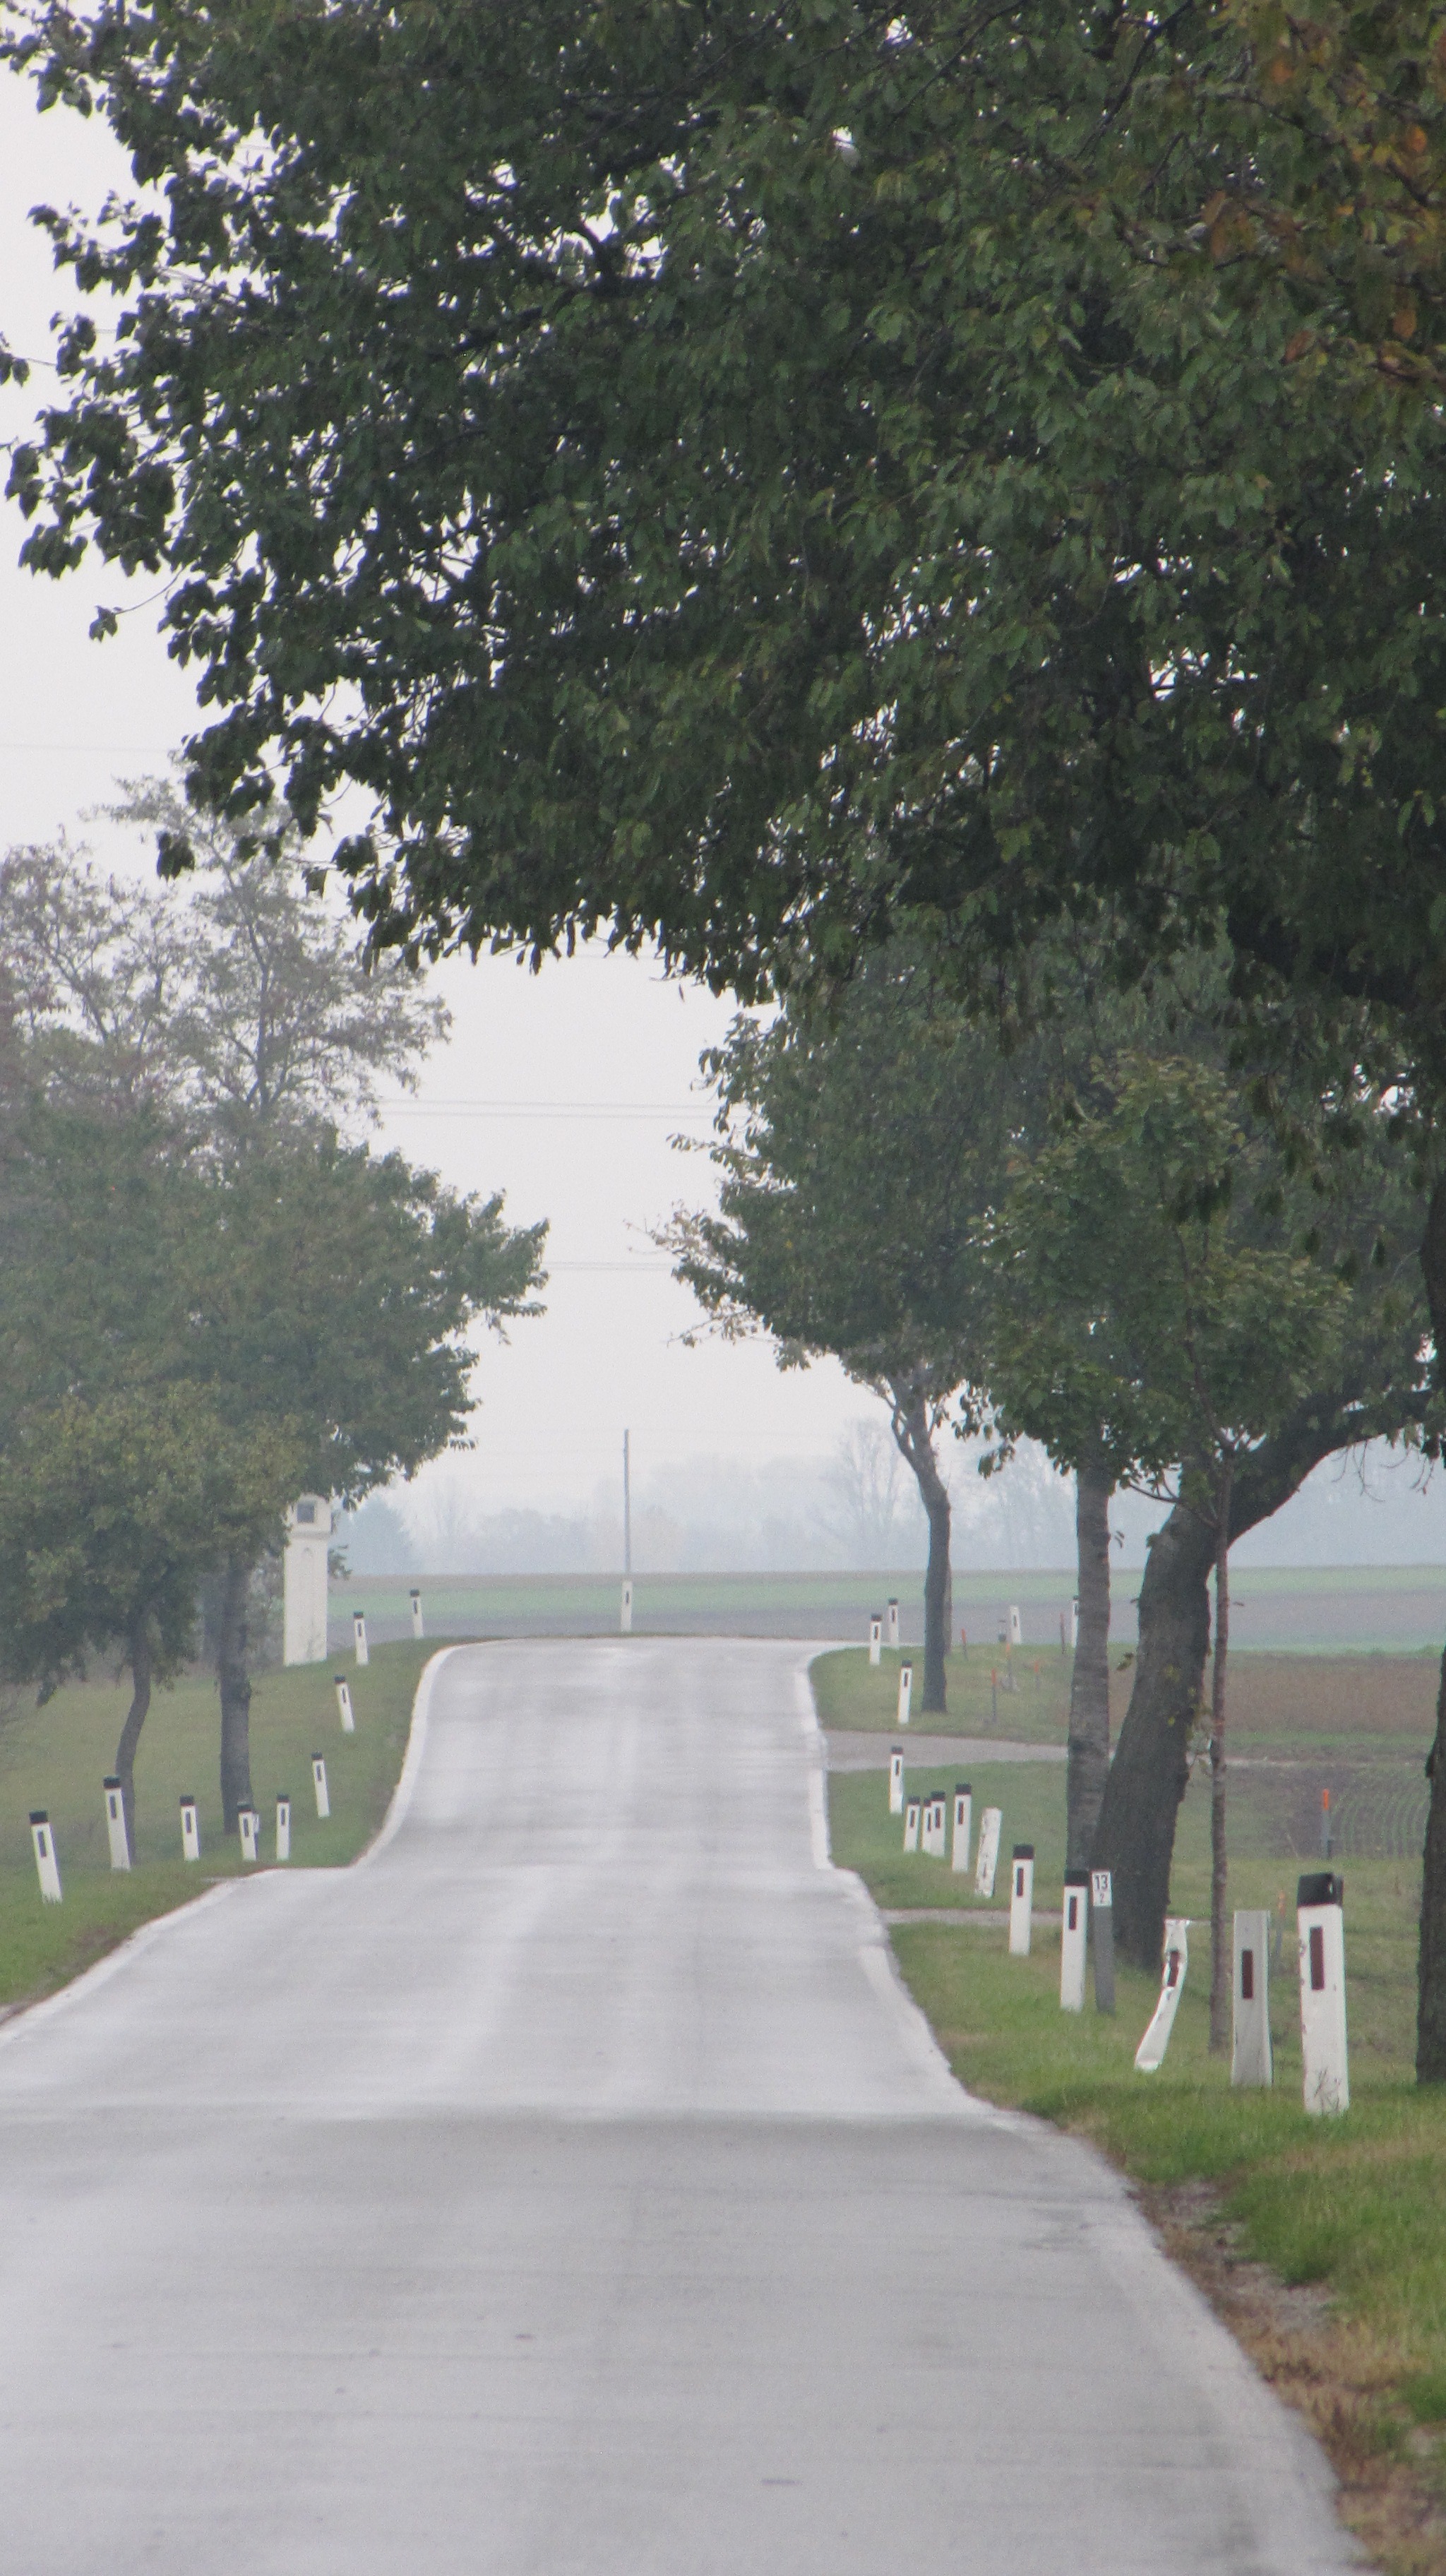
landscape, tree, snow, winter, road, asphalt, suburb, weather, lane, residential area, atmospheric phenomenon, woody plant, road post, street boundary pillar